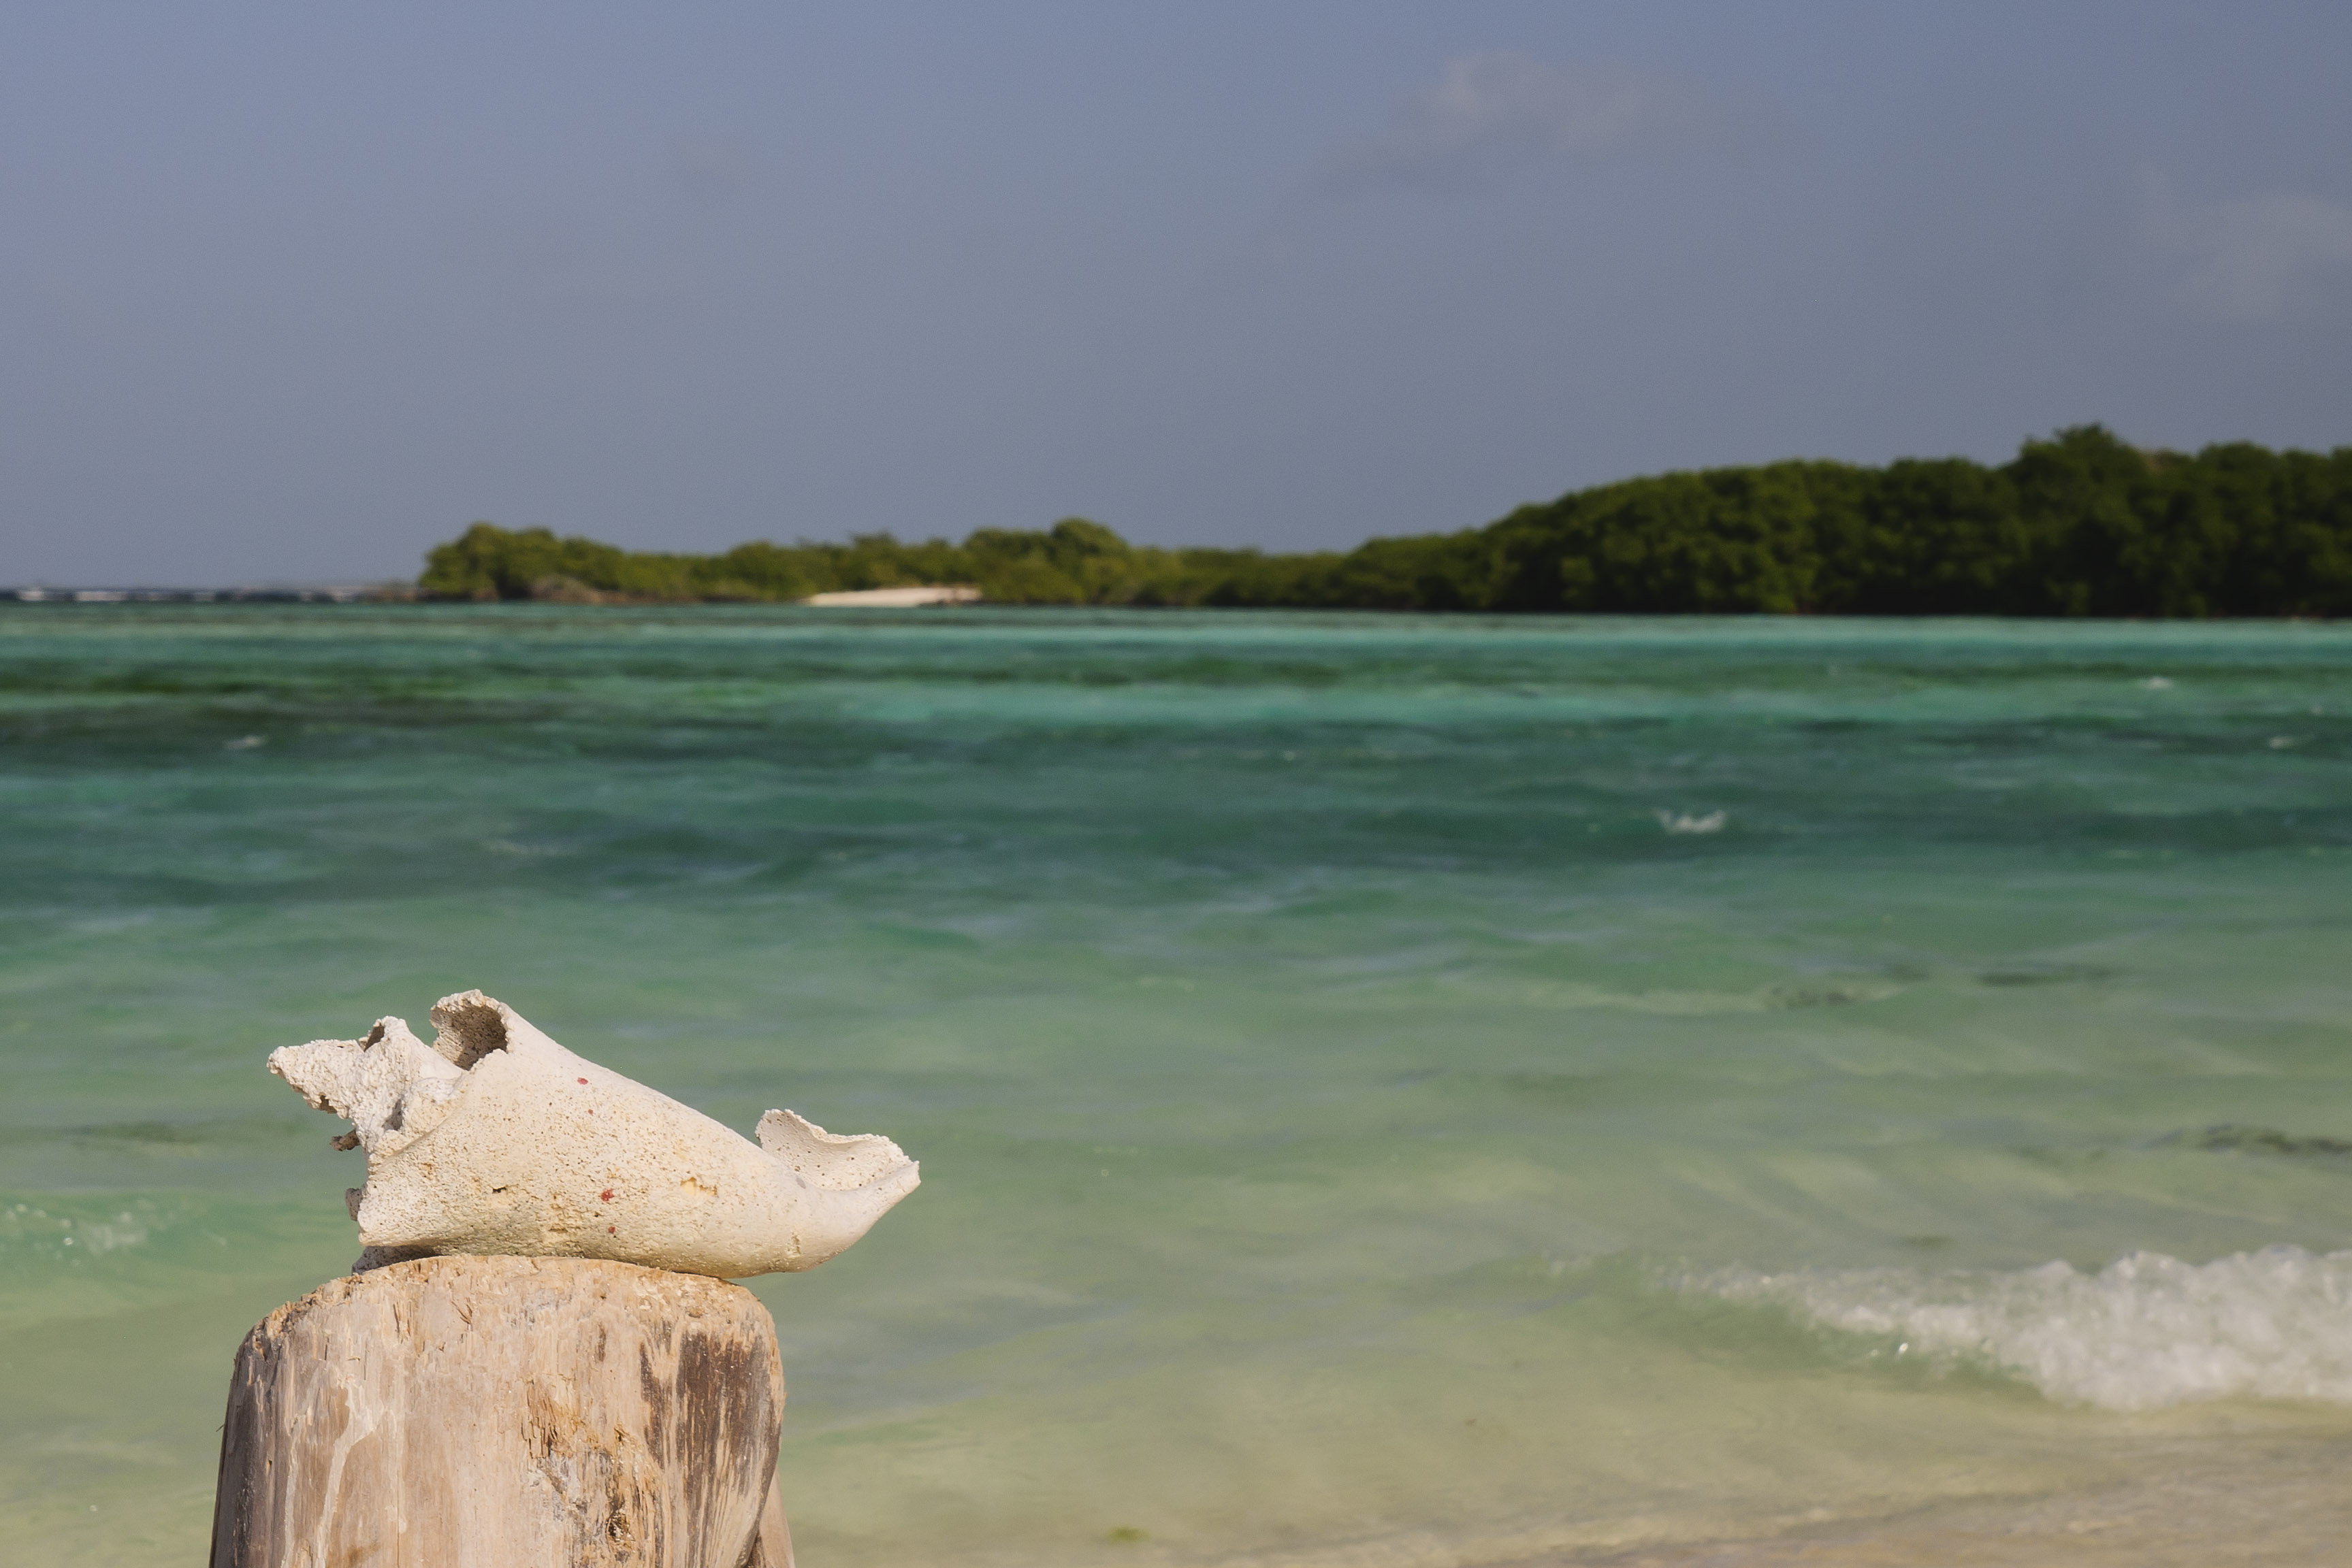
beach, sea, coast, sand, ocean, shore, wave, vacation, bay, nikon, body of water, venezuela, d300, losroques